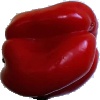
Label: Pepper Red 1